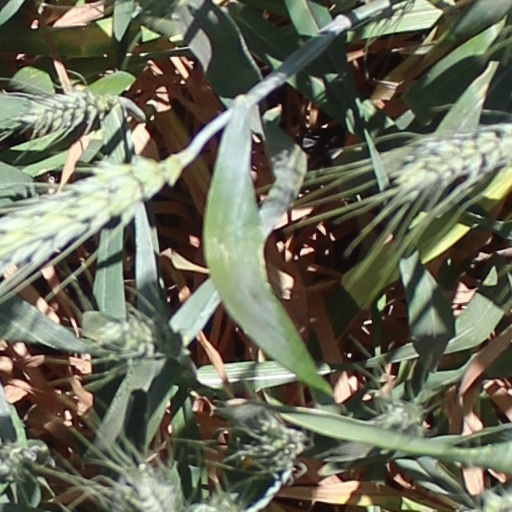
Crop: wheat